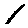
Label: 1